Slave bell

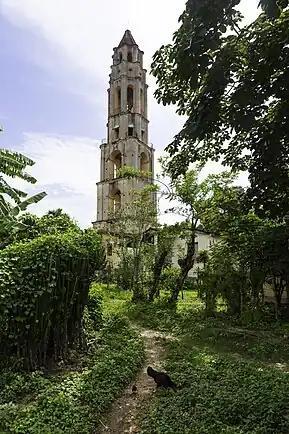

Iznaga Tower was the bell tower housing the slave bell of the Manaca sugar plantation in Valle de los Ingenios, in Trinidad, Cuba. It is an example of the bell towers that were a common feature on sugar plantations in Cuba, other notable examples are at Angerona and El Padre plantations located in present-day Cafetal del Padre in the Havana Province. Large Cuban plantations often had several bells that were rung to control the activities of the enslaved people including regulating prayer time, meal times and to warn other plantations of slave rebellions.